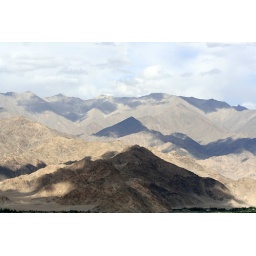
The sun &amp;amp; clouds interplay to produce this stunning view in the mountains across the Stok Palace.